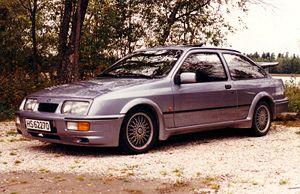
La Ford Sierra est une voiture produite par Ford entre 1982 et 1993.